Mark 13

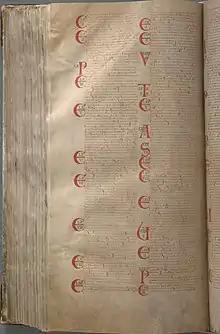
The Latin text of Mark 11:10–14:32 in Codex Gigas (13th century)

Mark 13 is the thirteenth chapter of the Gospel of Mark in the New Testament of the Christian Bible. It contains the "Markan Apocalypse": Jesus' predictions of the destruction of the Temple in Jerusalem and disaster for Judea, as well as Mark's version of Jesus' eschatological discourse. Theologian William Barclay described this chapter as "one of the most difficult chapters in the New Testament for a modern reader to understand".